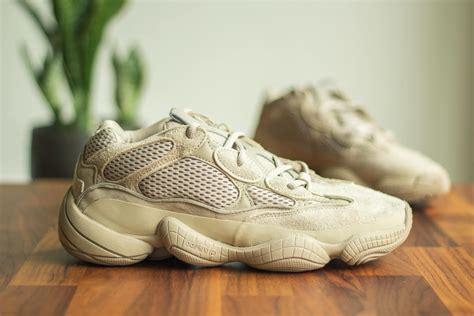
Brand: Adidas
Model: Yeezy 500